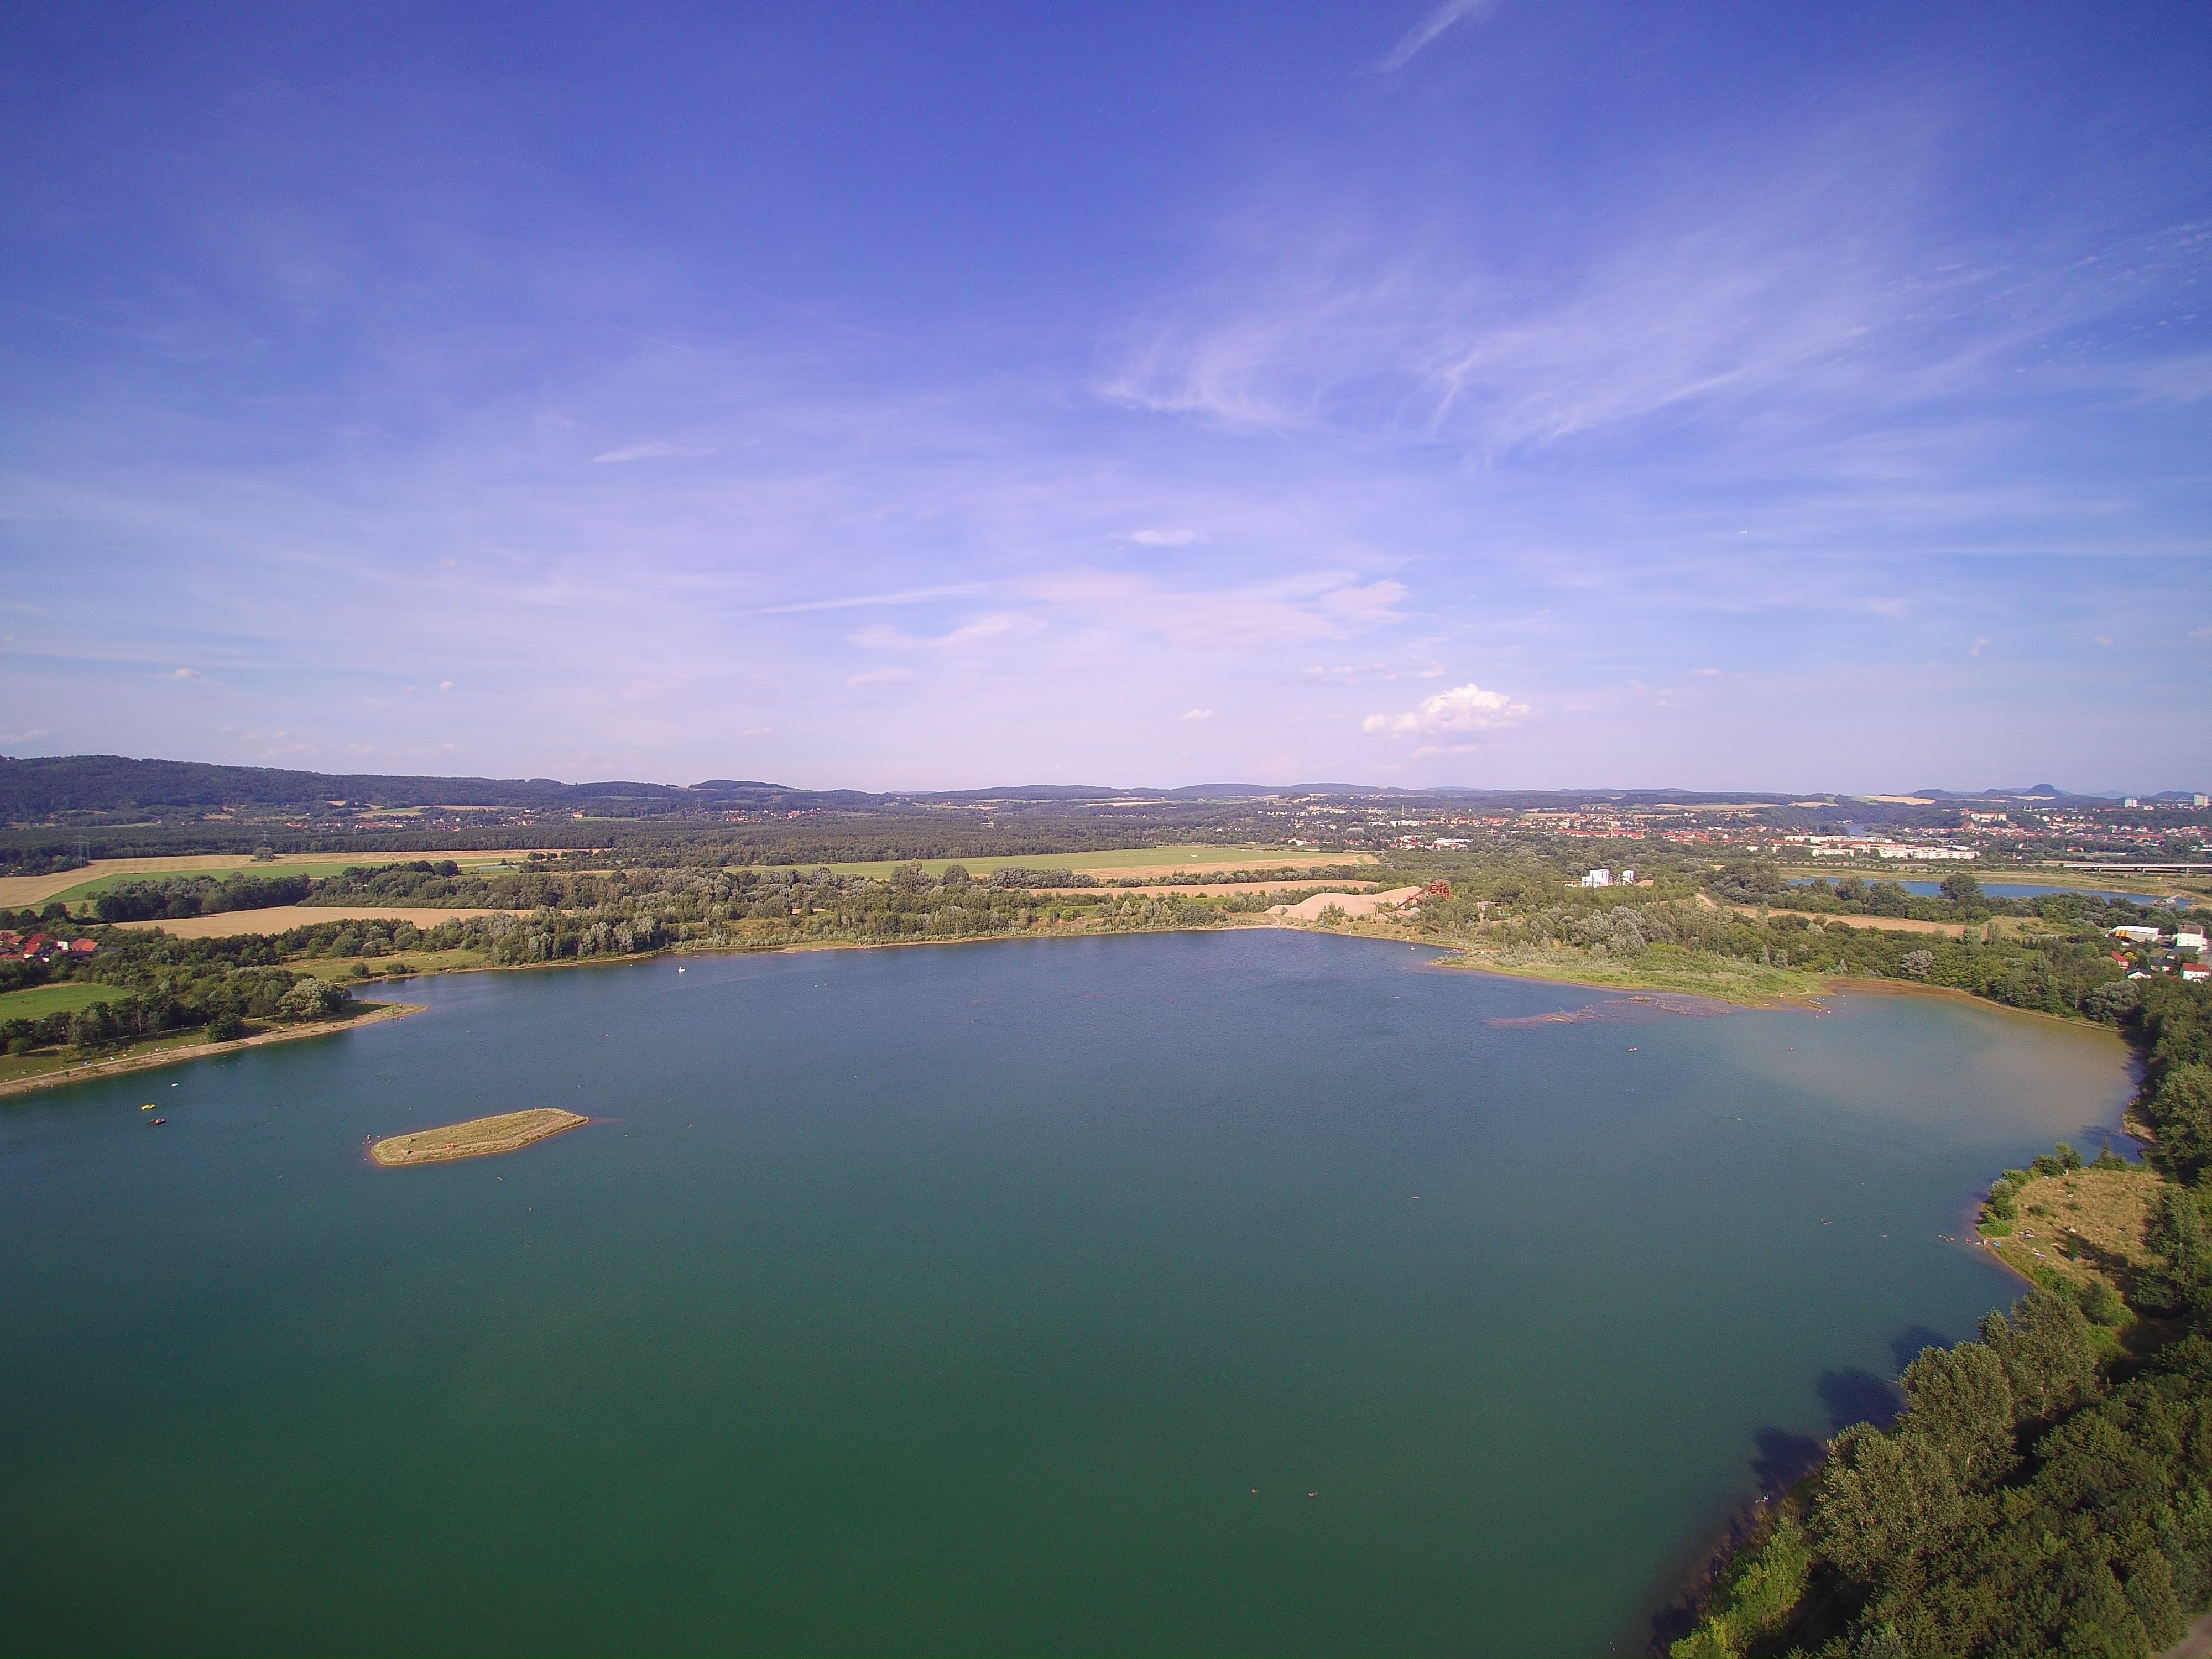
landscape, sea, coast, water, horizon, cloud, morning, shore, lake, river, dusk, reflection, bay, reservoir, aerial view, body of water, loch, estuary, gravel pit, pratzschwitz, pirna, aerial photography, atmosphere of earth